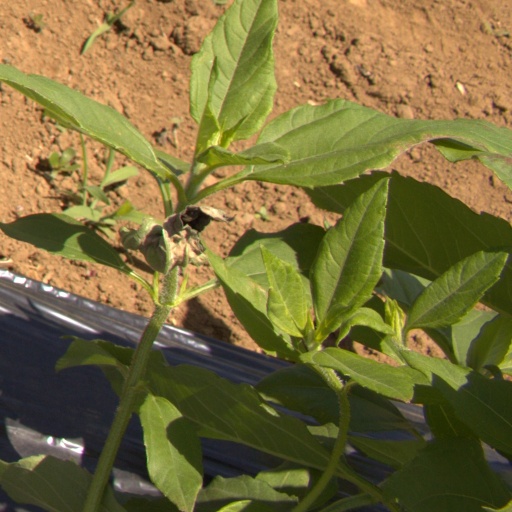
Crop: Jerusalem artichoke